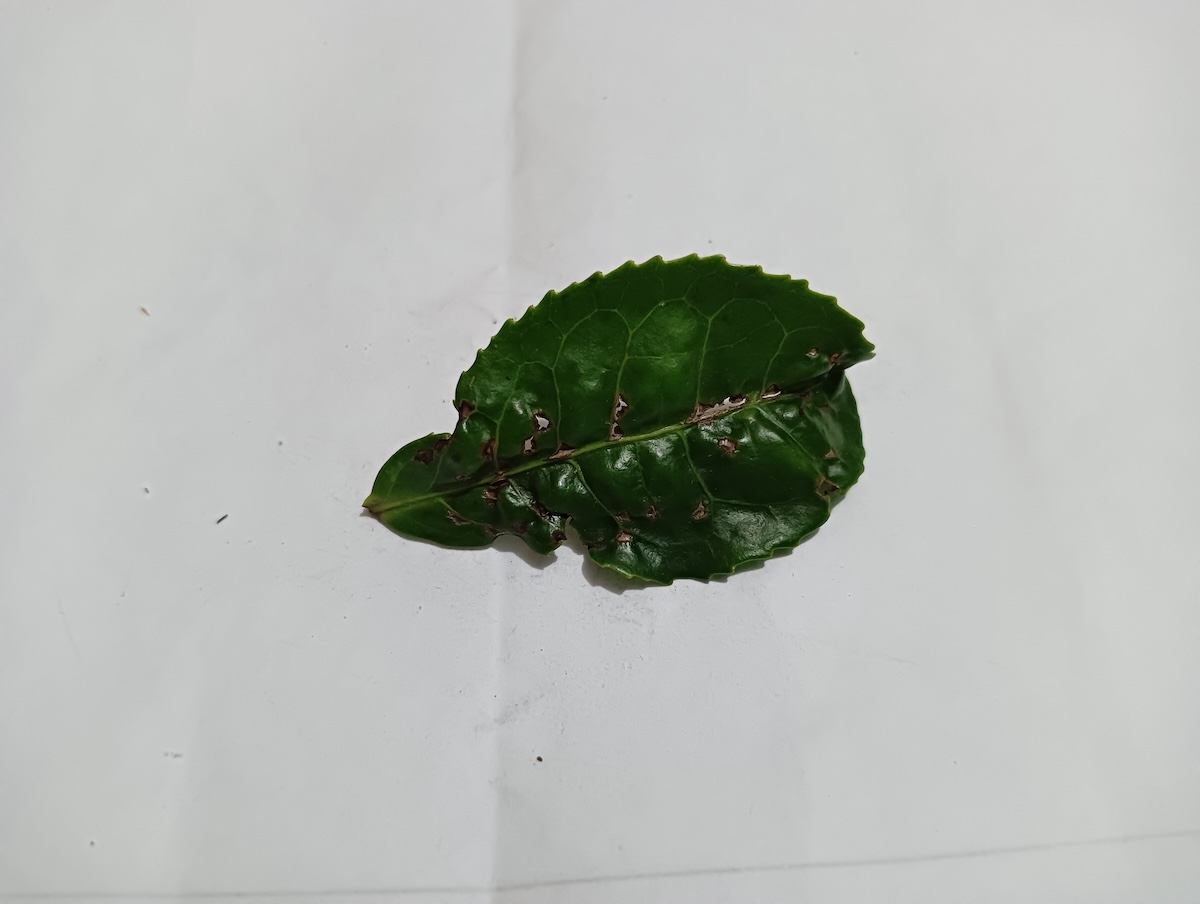
Label: Green mirid bug